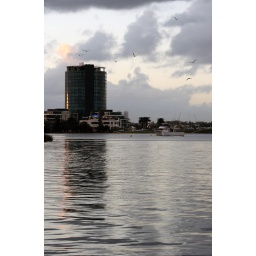
Just thought the reflection of the building in the water was pretty cool. Too bad it was such an overcast day.